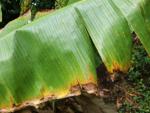
Label: xamthomonas